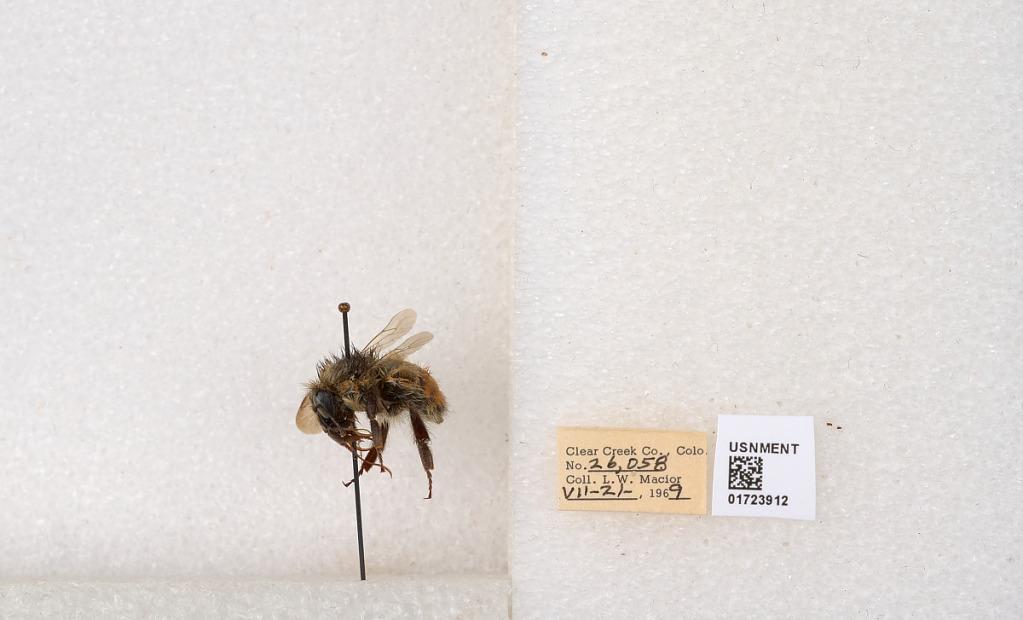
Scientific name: Bombus flavifrons Cresson
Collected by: L. Macior
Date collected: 1969-7-21
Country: United States
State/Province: Colorado
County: Clear Creek
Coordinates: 39.6891, -105.644